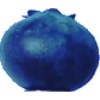
Label: Huckleberry 1